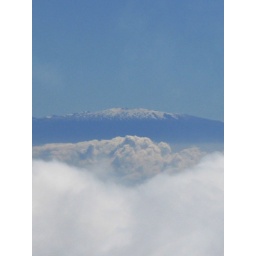
From the summit of Haleakala, clouds briefly mirror the snow capped peak of Mauna Kea far across the Alenuihaha Channel in Hawaii.